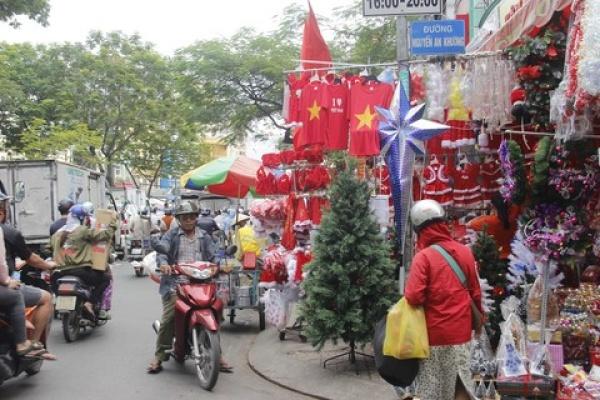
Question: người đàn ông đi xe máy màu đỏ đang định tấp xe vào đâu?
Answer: vào lề đường